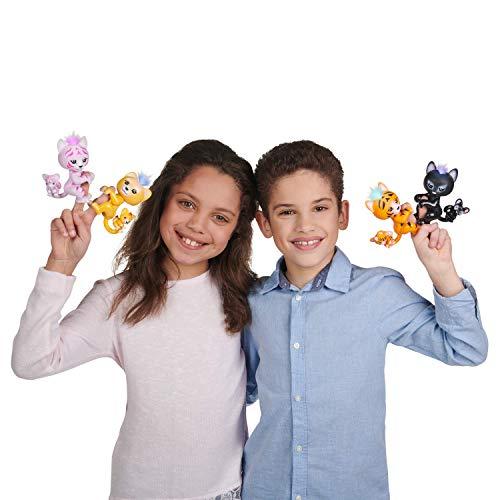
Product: WowWee Fingerlings Light-Up Baby Black Panther and Mini
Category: Toys & Games | Puppets & Puppet Theaters | Finger Puppets
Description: My name is Sam and I will fiercely protect my cub Leo.
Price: $9.89
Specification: ProductDimensions:3.5x3.2x5.7inches|ItemWeight:7.4ounces|ShippingWeight:7.4ounces(Viewshippingratesandpolicies)|ASIN:B07N83QR3M|Itemmodelnumber:3526|Manufacturerrecommendedage:5-15years|Batteries:4LR44batteriesrequired.(included)